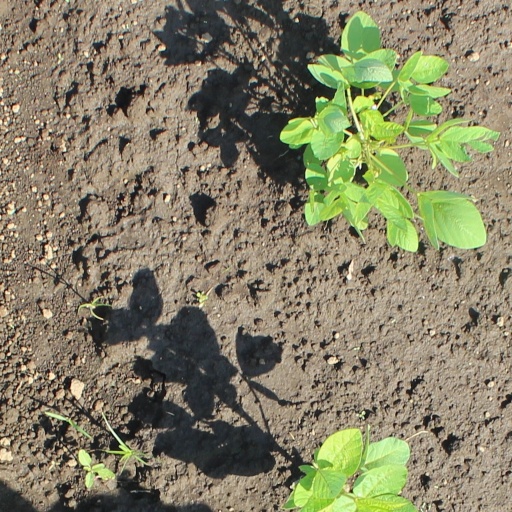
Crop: soybean